Aljona Savchenko

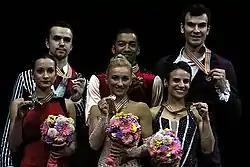
Savchenko and Szolkowy at the 2014 World Championships podium

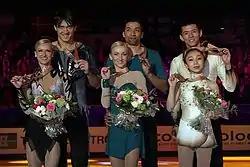
Savchenko and Szolkowy with the other medalists at the 2012 World Championships

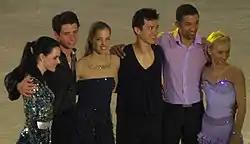
Savchenko and Szolkowy with the other gold medalists at the 2012 World Championships

"GP: Grand Prix; CS: Challenger Series; JGP: Junior Grand Prix"